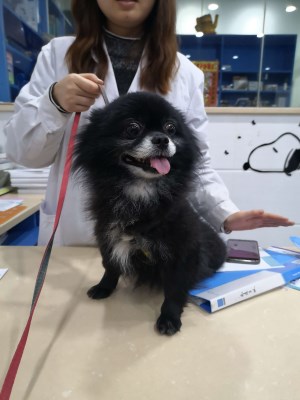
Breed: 1936-n000005-Pomeranian